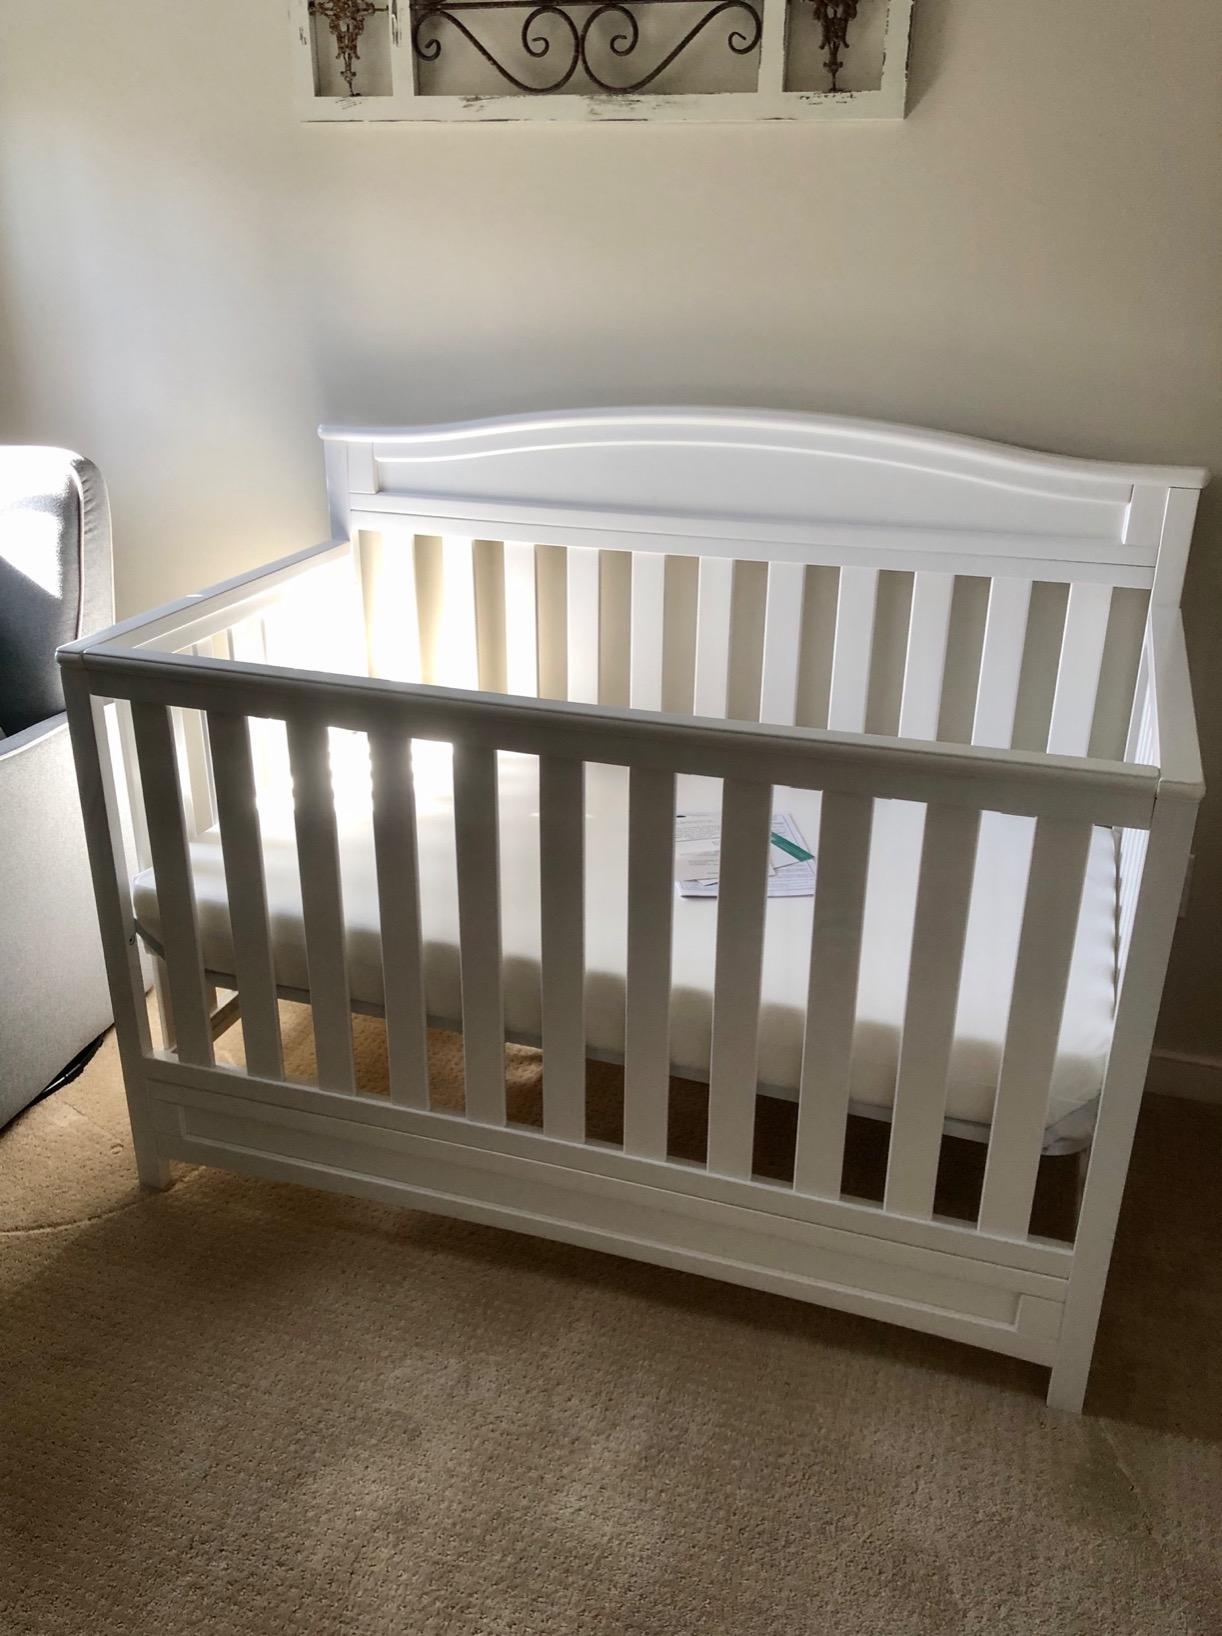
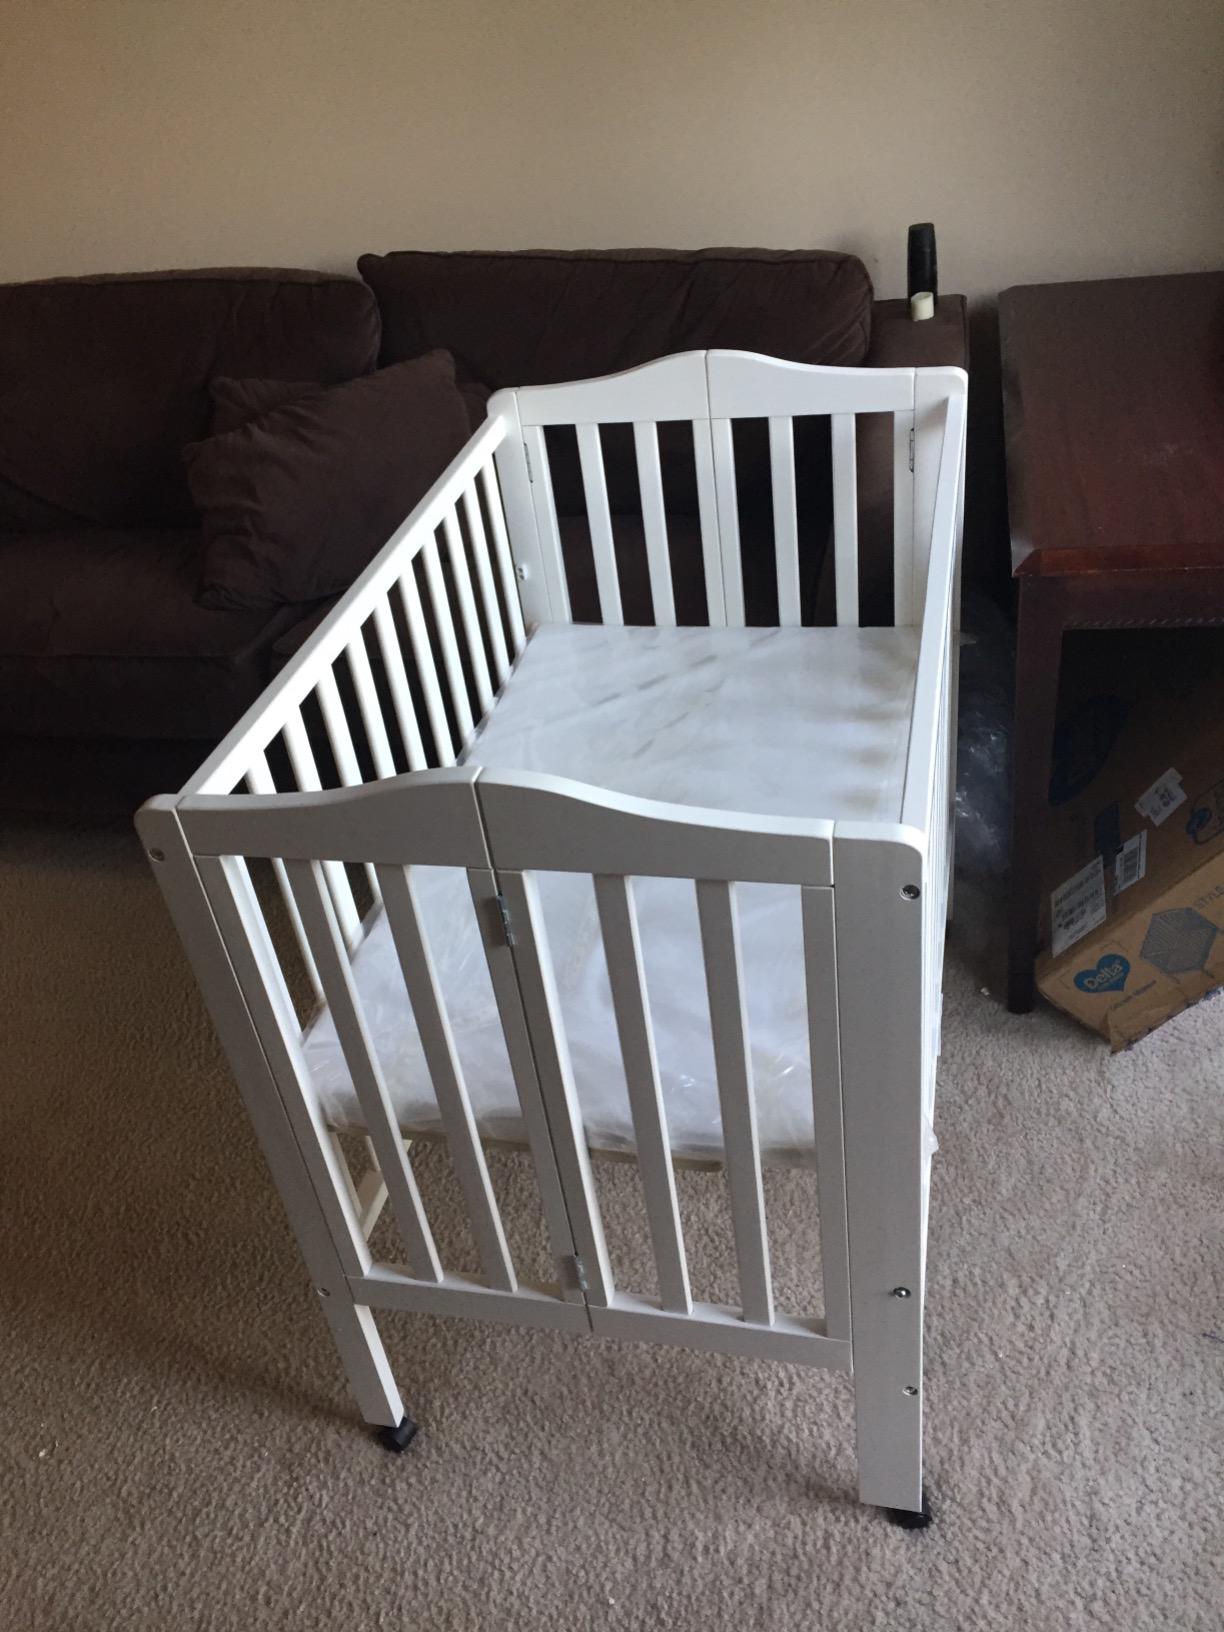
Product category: products_crib
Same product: no